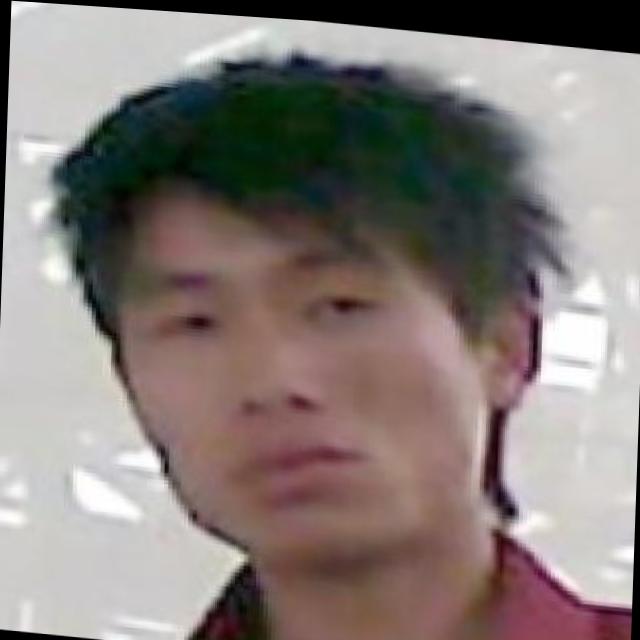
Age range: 21-44